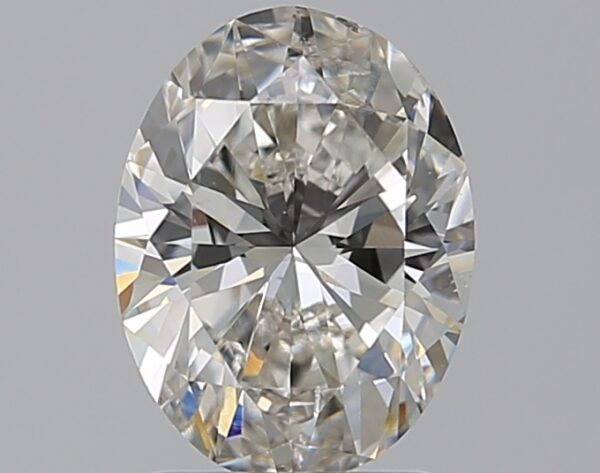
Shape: oval
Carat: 1.7
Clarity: SI1
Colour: H
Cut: VG
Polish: VG
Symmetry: VG
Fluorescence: N
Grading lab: GIA
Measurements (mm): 8.95 x 6.73 x 4.3